Yachats, Oregon

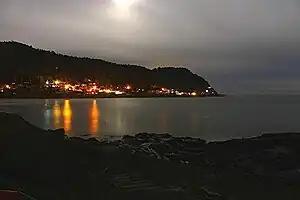
The lights of Yachats as seen from across the estuary

As of the census of 2000, there were 617 people, 333 households, and 185 families residing in the city. The population density was . There were 619 housing units at an average density of . The racial makeup of the city was 96.27% White, 0.16% African American, 0.32% Native American, 0.81% Asian, and 2.43% from two or more races. Hispanic or Latino of any race were 2.76% of the population.